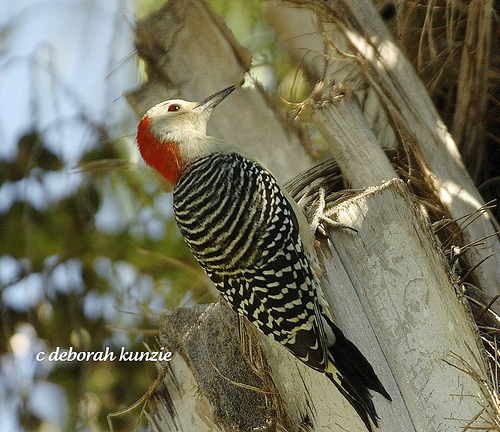
a black and white striped bird with a red crown, red eyes and a sharp pointed beak.
the bird has a long black bill and a red eyering.
this bird's back is black-and-white striped, with a red nape and crown and a white face.
this bird has a variety of colors that stand out as in black and white striped back red crown and white front.
this bird is black, white, and orange in color with a long black beak, and white eye rings.
this bird is black with white and has a long, pointy beak.
a bird that is striped black and white, with a white and red head.
this interesting bird is covered in a pattern of white and black feathers. it has a red crown and a long, pointed bill.
this bird is black with white and has a long, pointy beak.
a white superciliary, and a red nape with black and white coverts and black inner retrices.
Species: Red Bellied Woodpecker